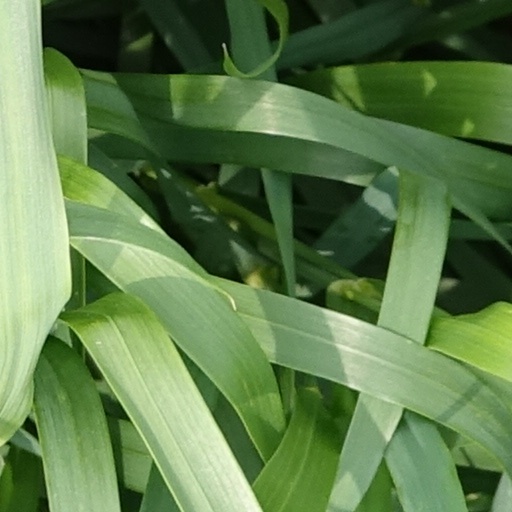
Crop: wheat